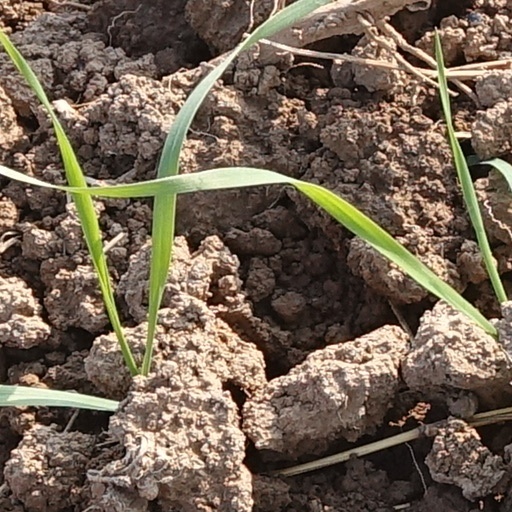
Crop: wheat